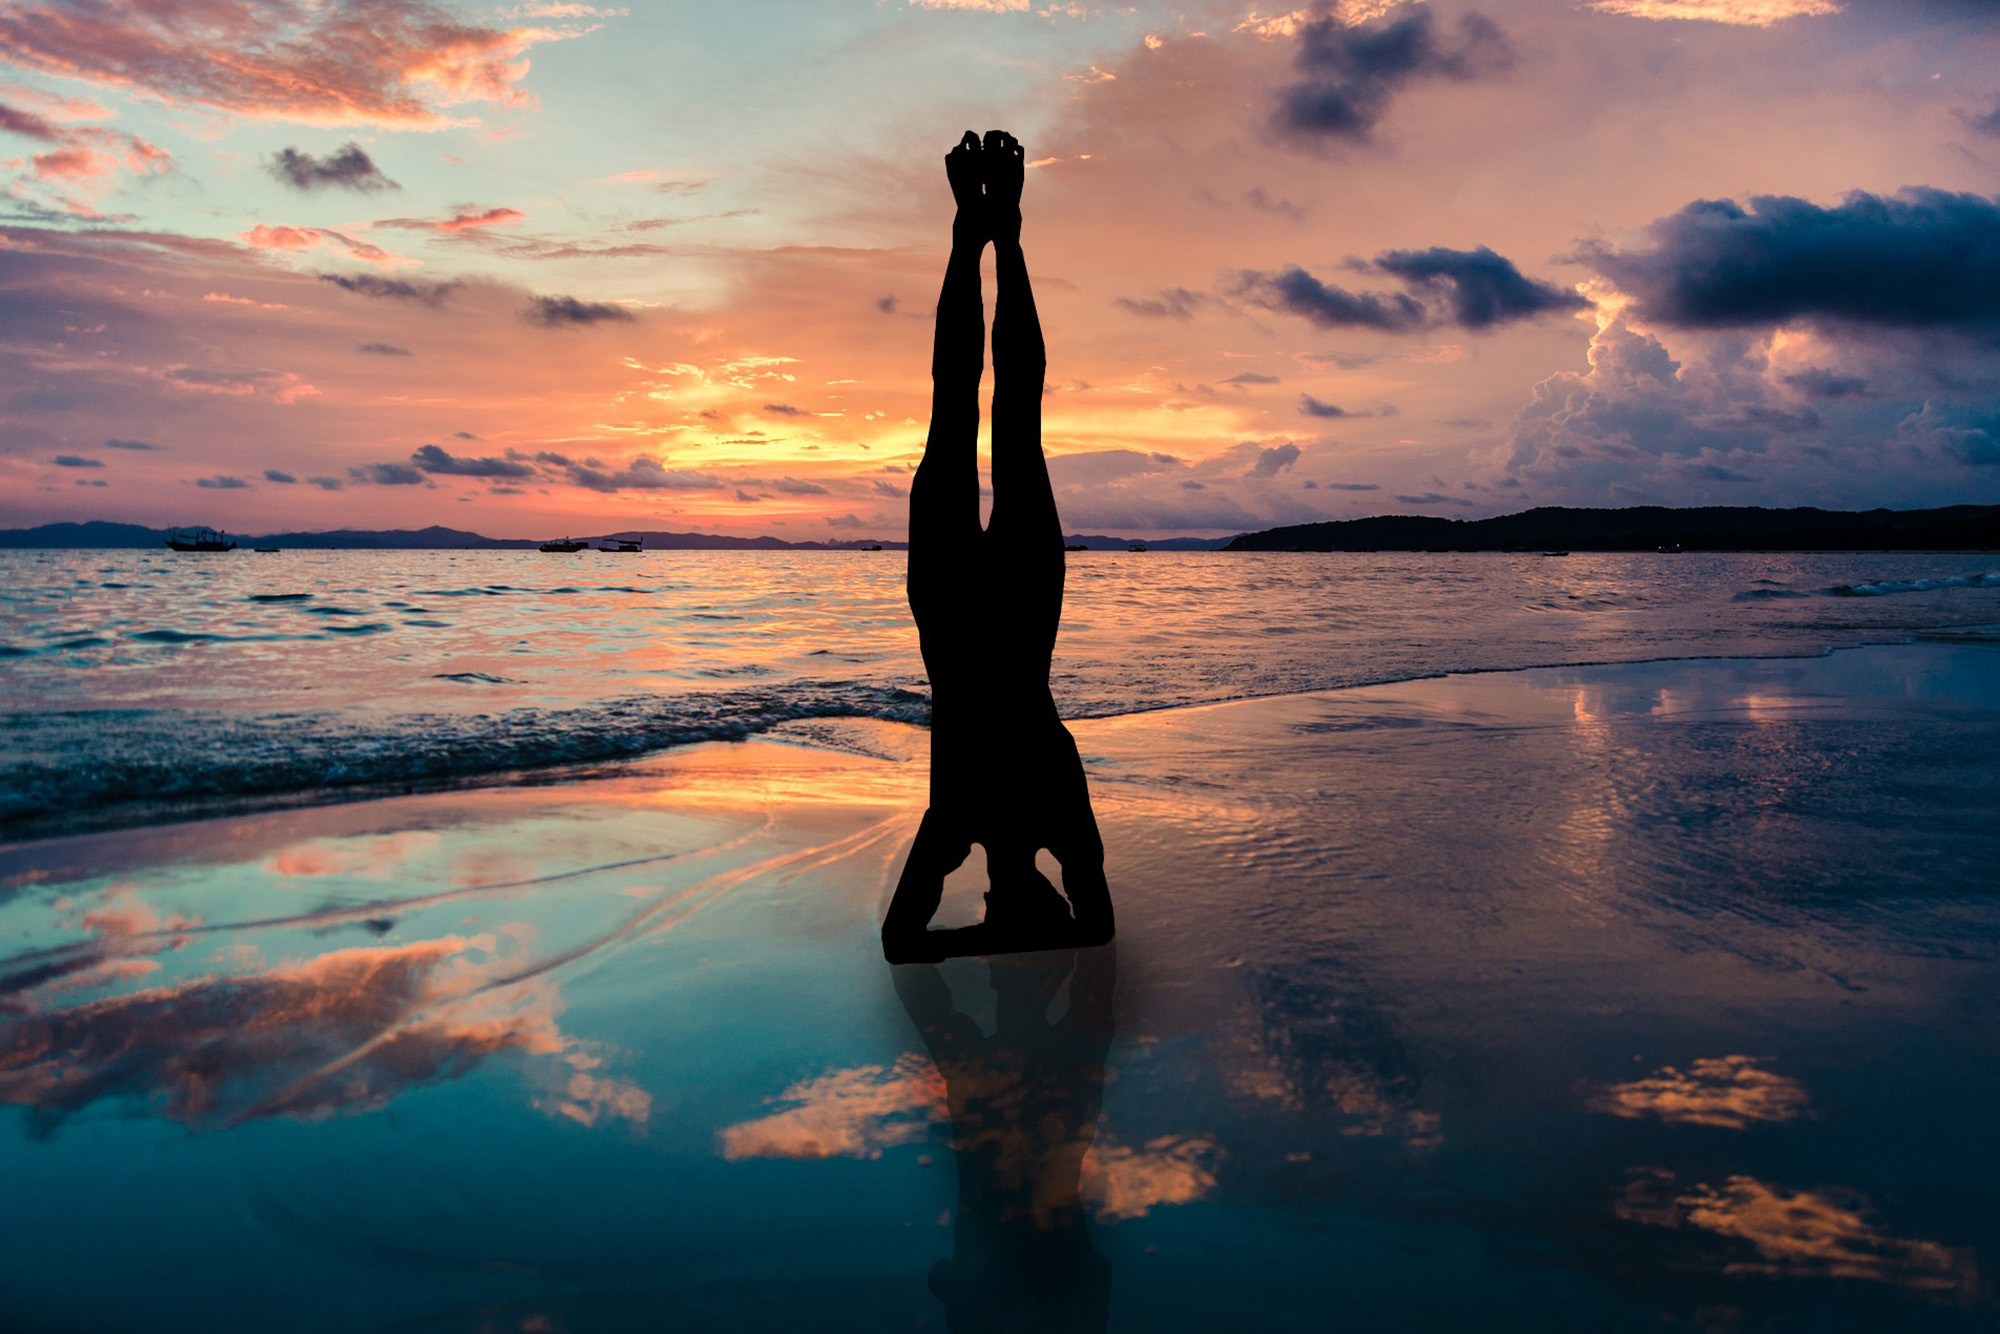
People in nature, sky, water, reflection, horizon, cloud, sea, sunset, ocean, calm, photography, physical fitness, happy, evening, wave, sunlight, vacation, sunrise, flash photography, beach, leisure, world, balance, silhouette, coast